2010 United States House of Representatives elections in Maine

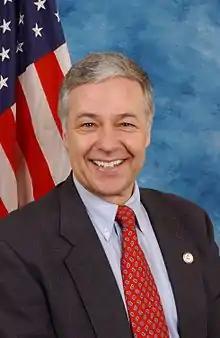
Mike Michaud, who was re-elected as the U.S. representative for the 2nd district

The 2nd district included Auburn, Bangor, Lewiston and Waterville. Its population was 94 percent white (see Race and ethnicity in the United States census); 87 percent were high school graduates and 20 percent had received a bachelor's degree or higher. Its median income was $40,812. In the 2008 presidential election the district gave 55 percent of its vote to Democratic nominee Barack Obama and 43 percent to Republican nominee John McCain. In 2010 the district had a Cook Partisan Voting Index of D+3.